Narváez expedition

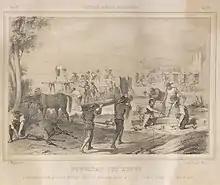
Narváez expedition in 1528, Apalachee Bay.

The men killed their horses for food and material while they were building the boats – one horse every three days. They used horsehair to braid rope and the skins for water storage bags. As horses were highly valued by the Spanish, especially the nobility, they named the bay, now known as Apalachee Bay, "Bahia de los Caballos" in honor of the sacrifice of the animals.